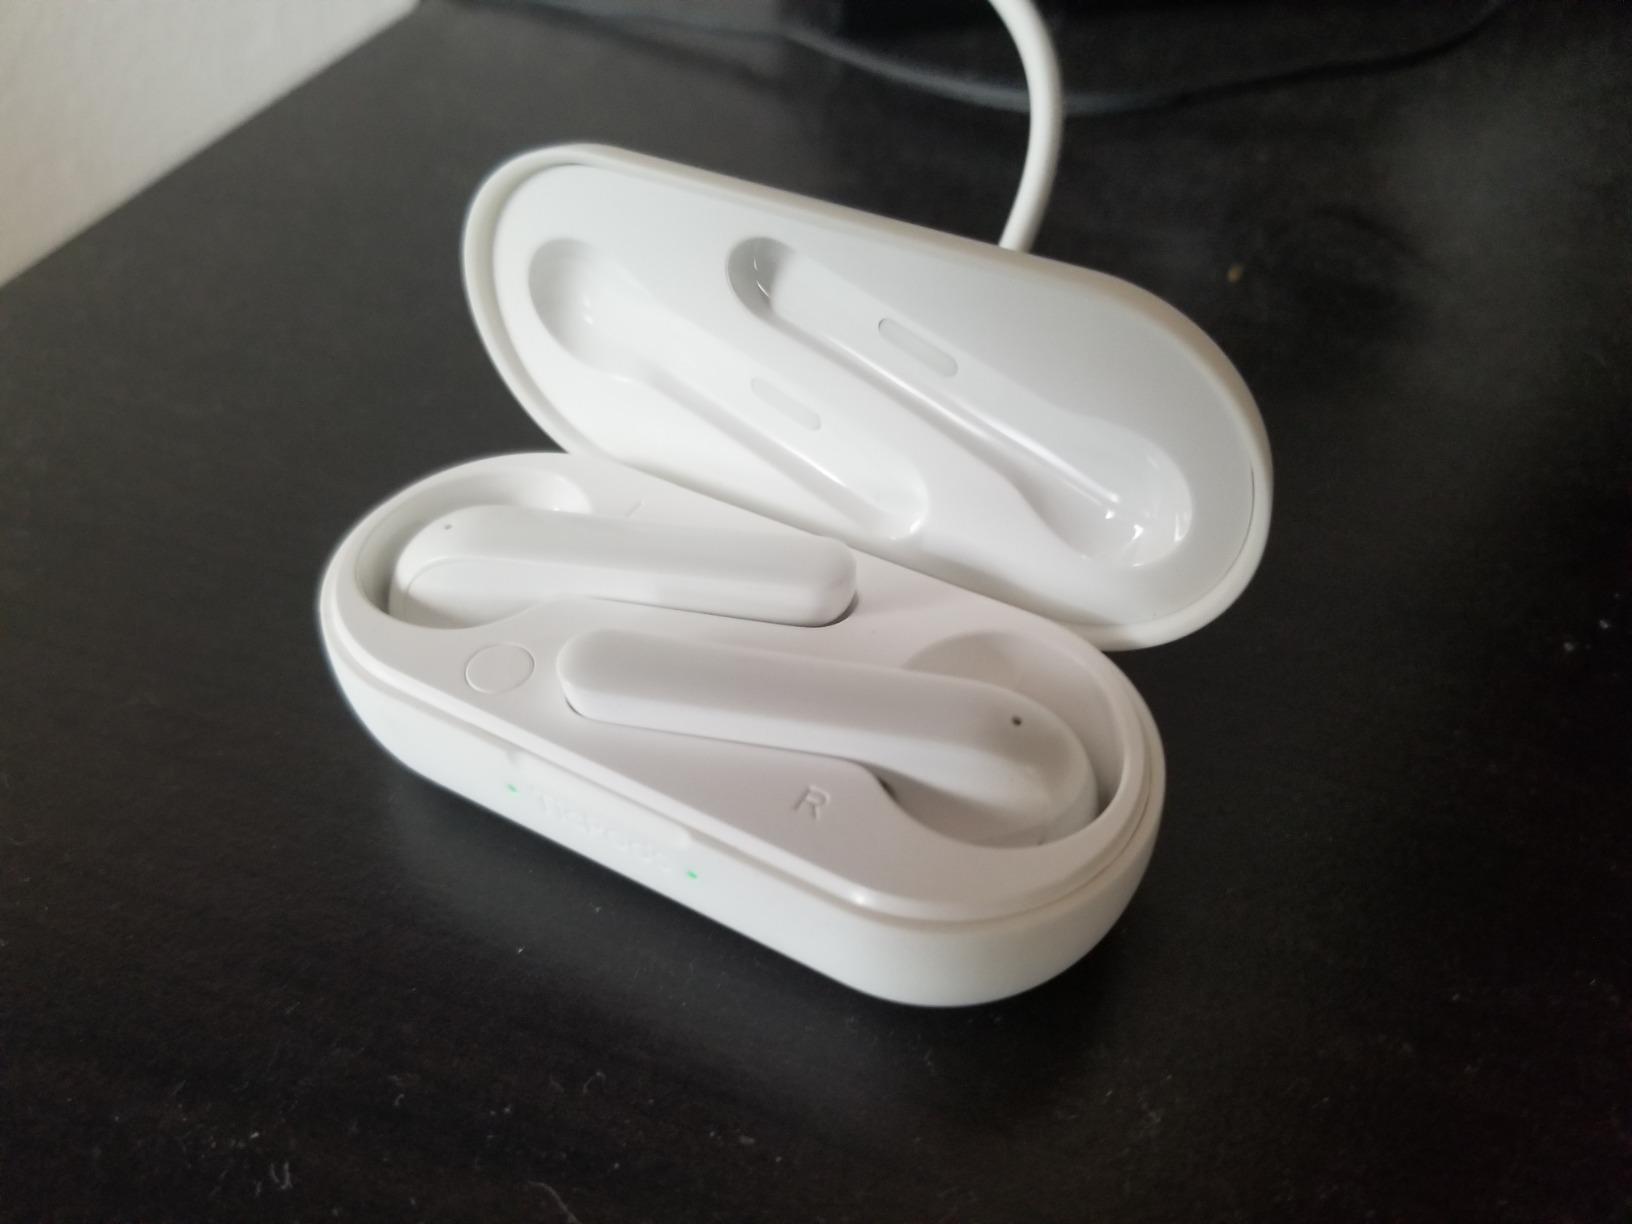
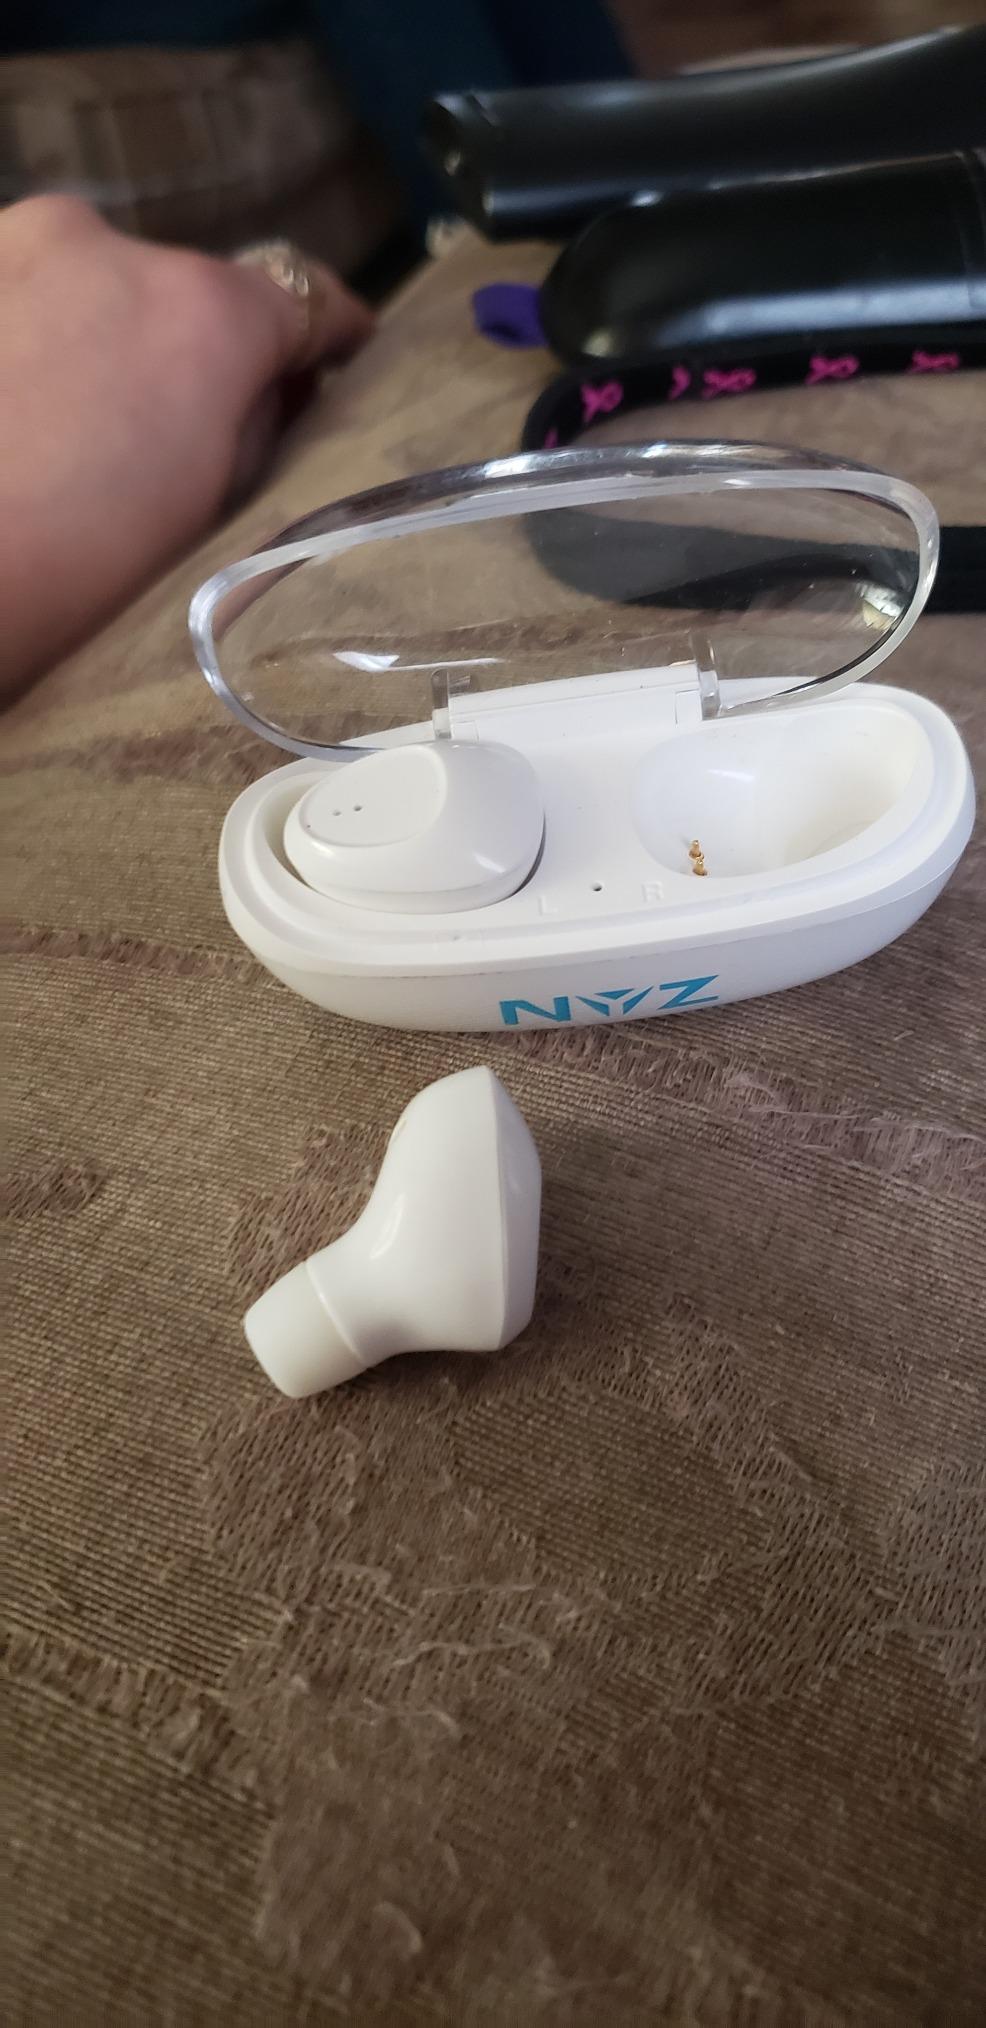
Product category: earbuds
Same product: no